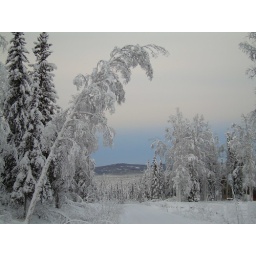
A tree weighed down by hoarfrost. The hill in the background is called Moose Mountain